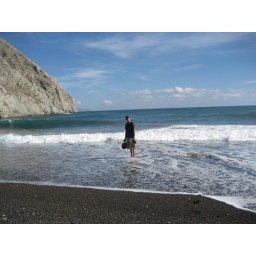
Dan in the water at the black sand beach